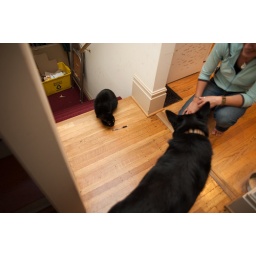
Oso was pretty unfazed by the cat coming into the house